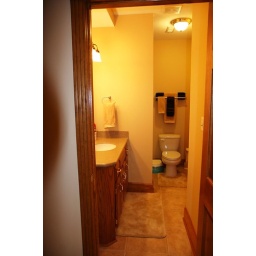
Jerry installed the ceramic tile floor in the bathroom